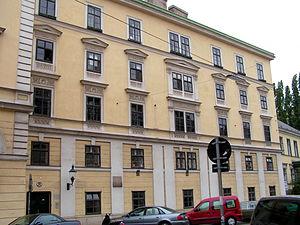
Robert Musil [ˈʁoːbɛɐ̯t ˈmuːzɪl], né le 6 novembre 1880 à Klagenfurt en Carinthie et mort le 15 avril 1942 à Genève, est un ingénieur, écrivain, essayiste et dramaturge autrichien.